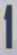
Number: 1